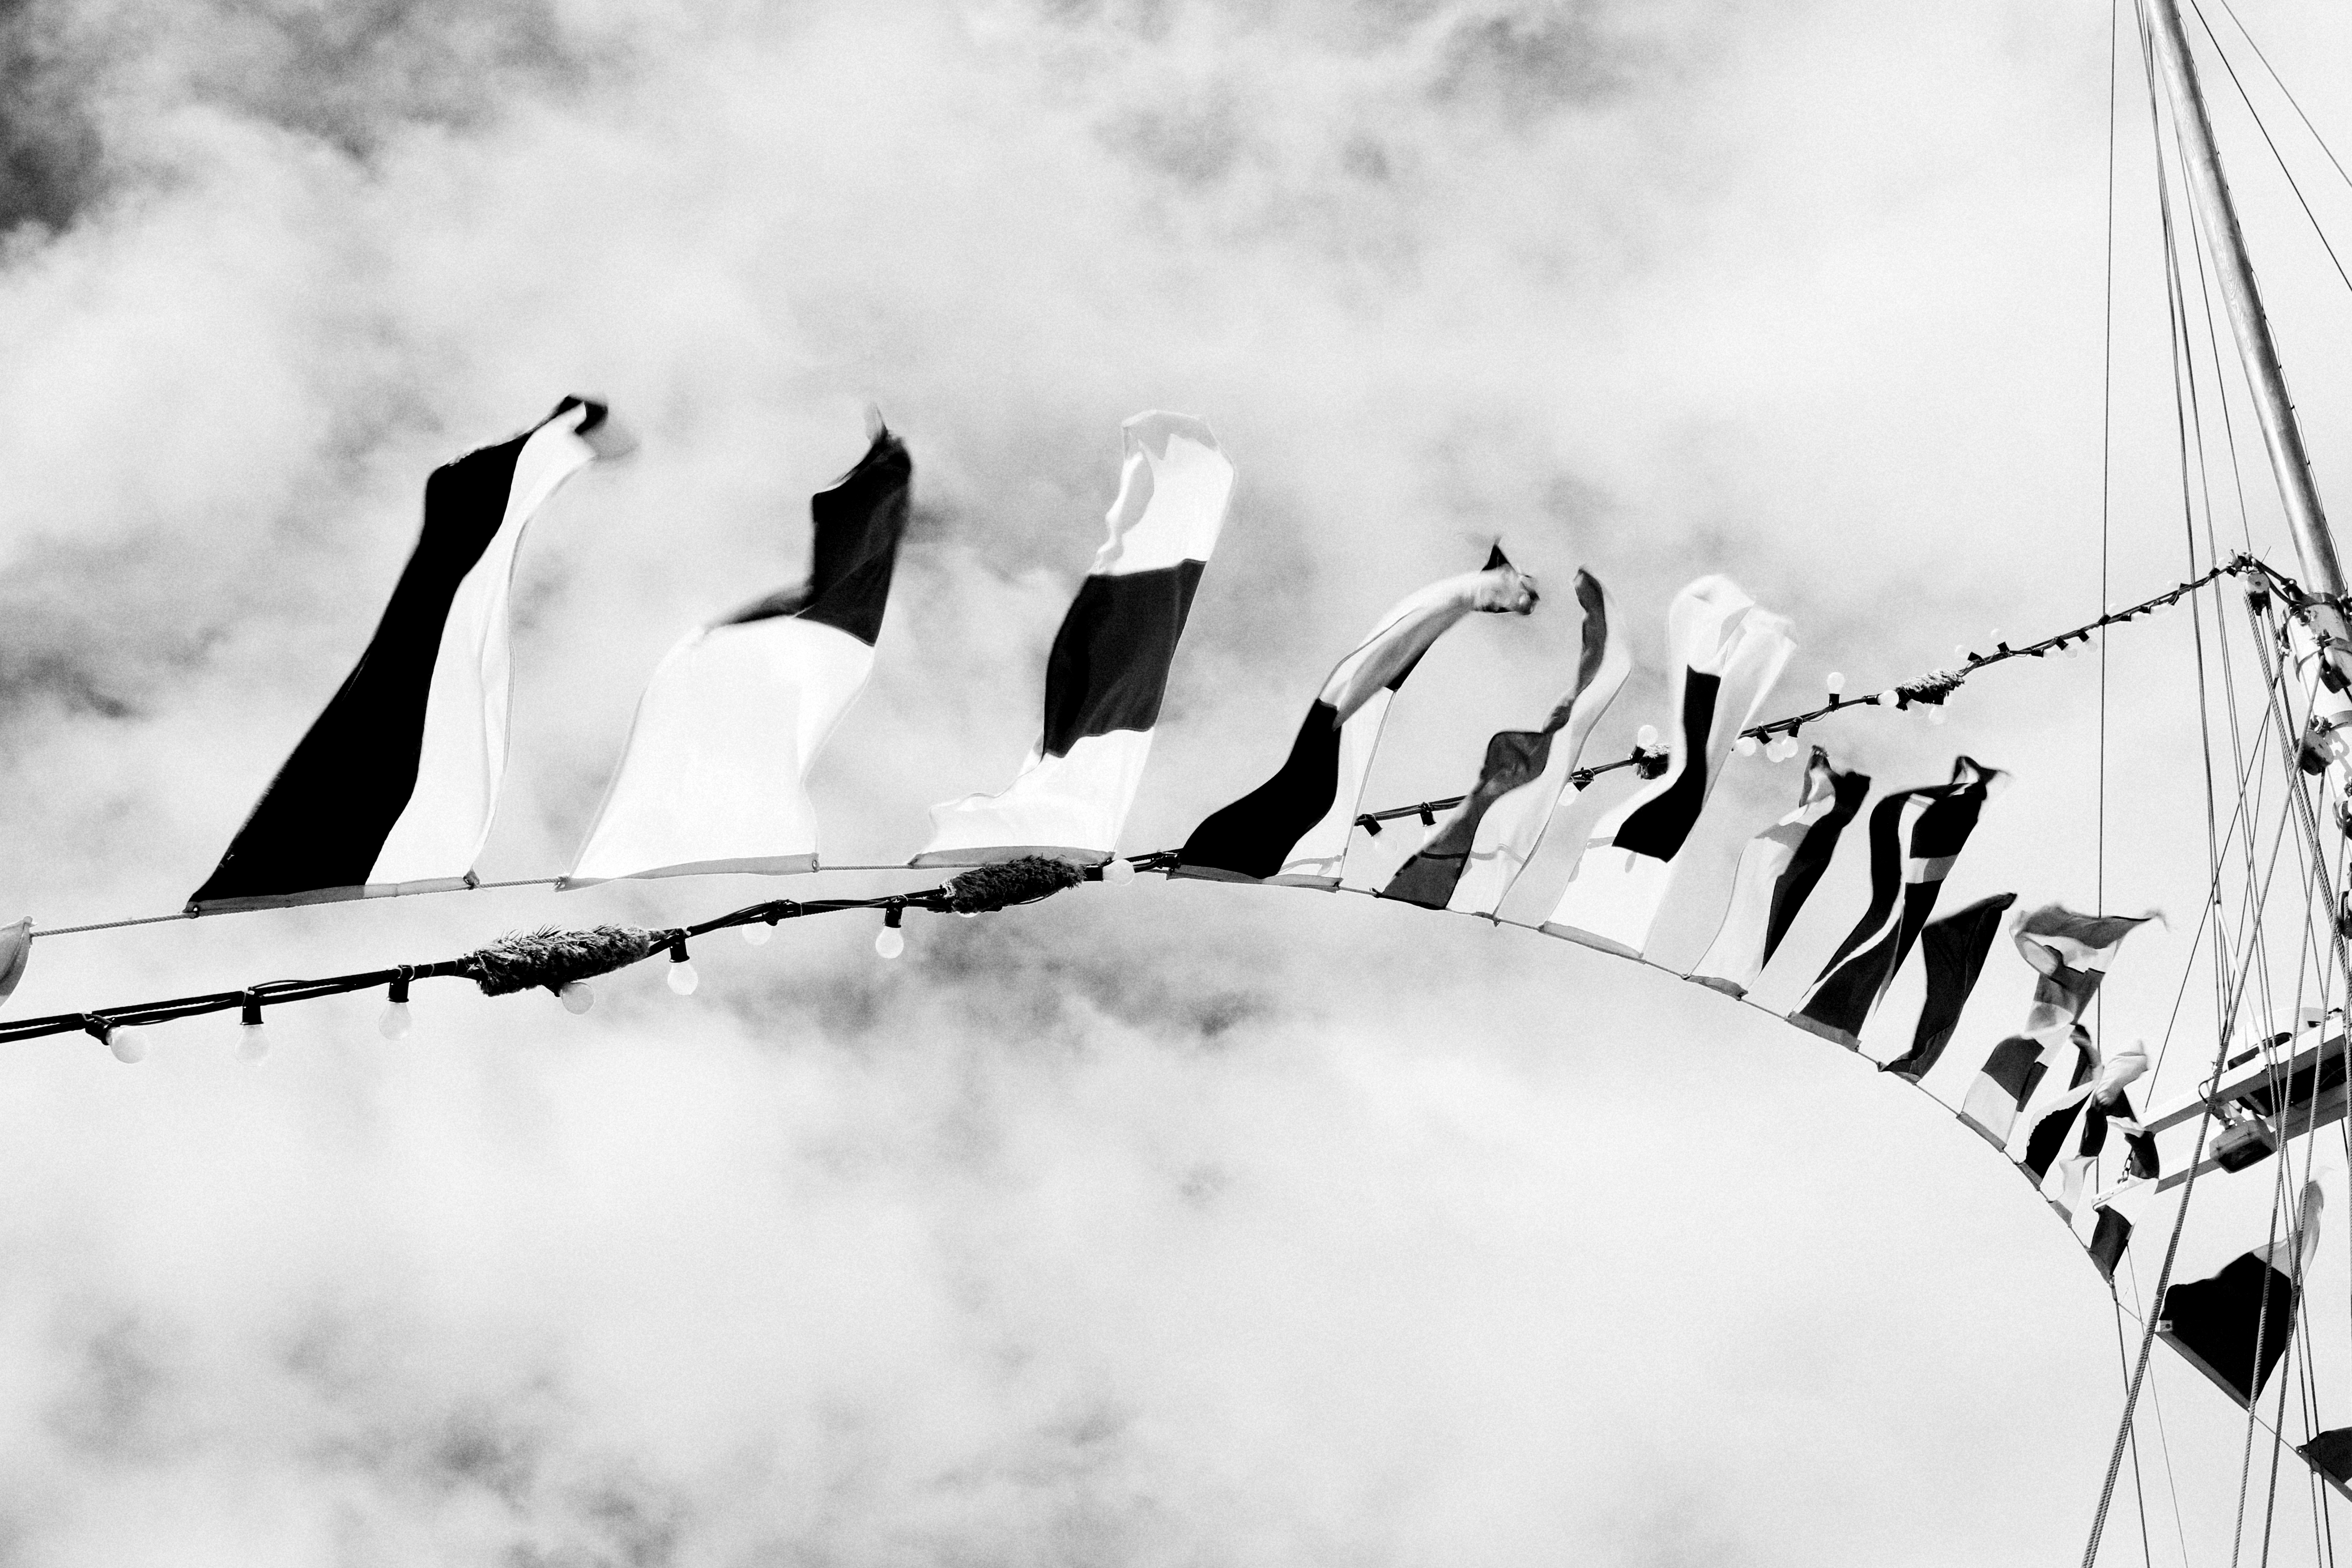
snow, winter, wing, black and white, sky, white, boat, photography, line, black, monochrome, season, flags, monochrome photography, atmosphere of earth